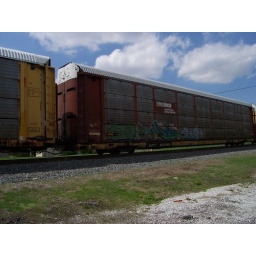
One of sixteen awesome graffiti train cars that went by my car on a road trip awhile back.